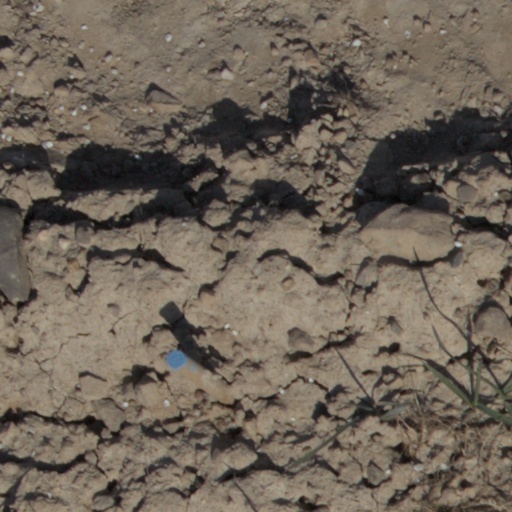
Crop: wheat